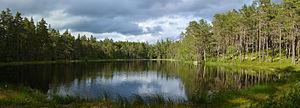
Le parc national de Norra Kvill est un parc national situé dans la commune de Vimmerby, du comté de Kalmar, dans le Småland en Suède. Il couvre les 114 ha d'une ancienne forêt. Le parc national a été constitué en 1927, avec une superficie de 27 ha seulement, puis agrandi en 1994 pour atteindre sa taille actuelle.